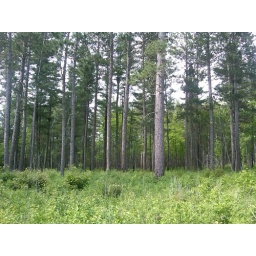
Nice thinned red pine stand near Nay Tah Waush, MN